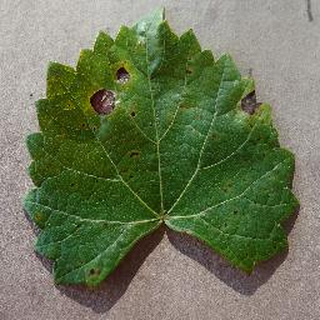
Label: grape_black_rot